National Identity Clause

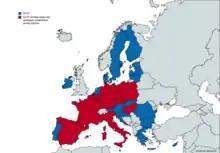
EU-27 map indicating member states that had developed constitutional identity doctrine

National Identity Clause is a legal principle enshrined in article 4(2) of the Treaty on European Union. Its original purpose can be linked to the protection of cultural identity, apparently threatened by the free movement of services and goods in the cultural domain. It was supposed to prevent EU competence creep in the areas belonging to complementary competencies. Today it is most typically associated with limits to European integration and protection of core competences of the nation states within the EU.